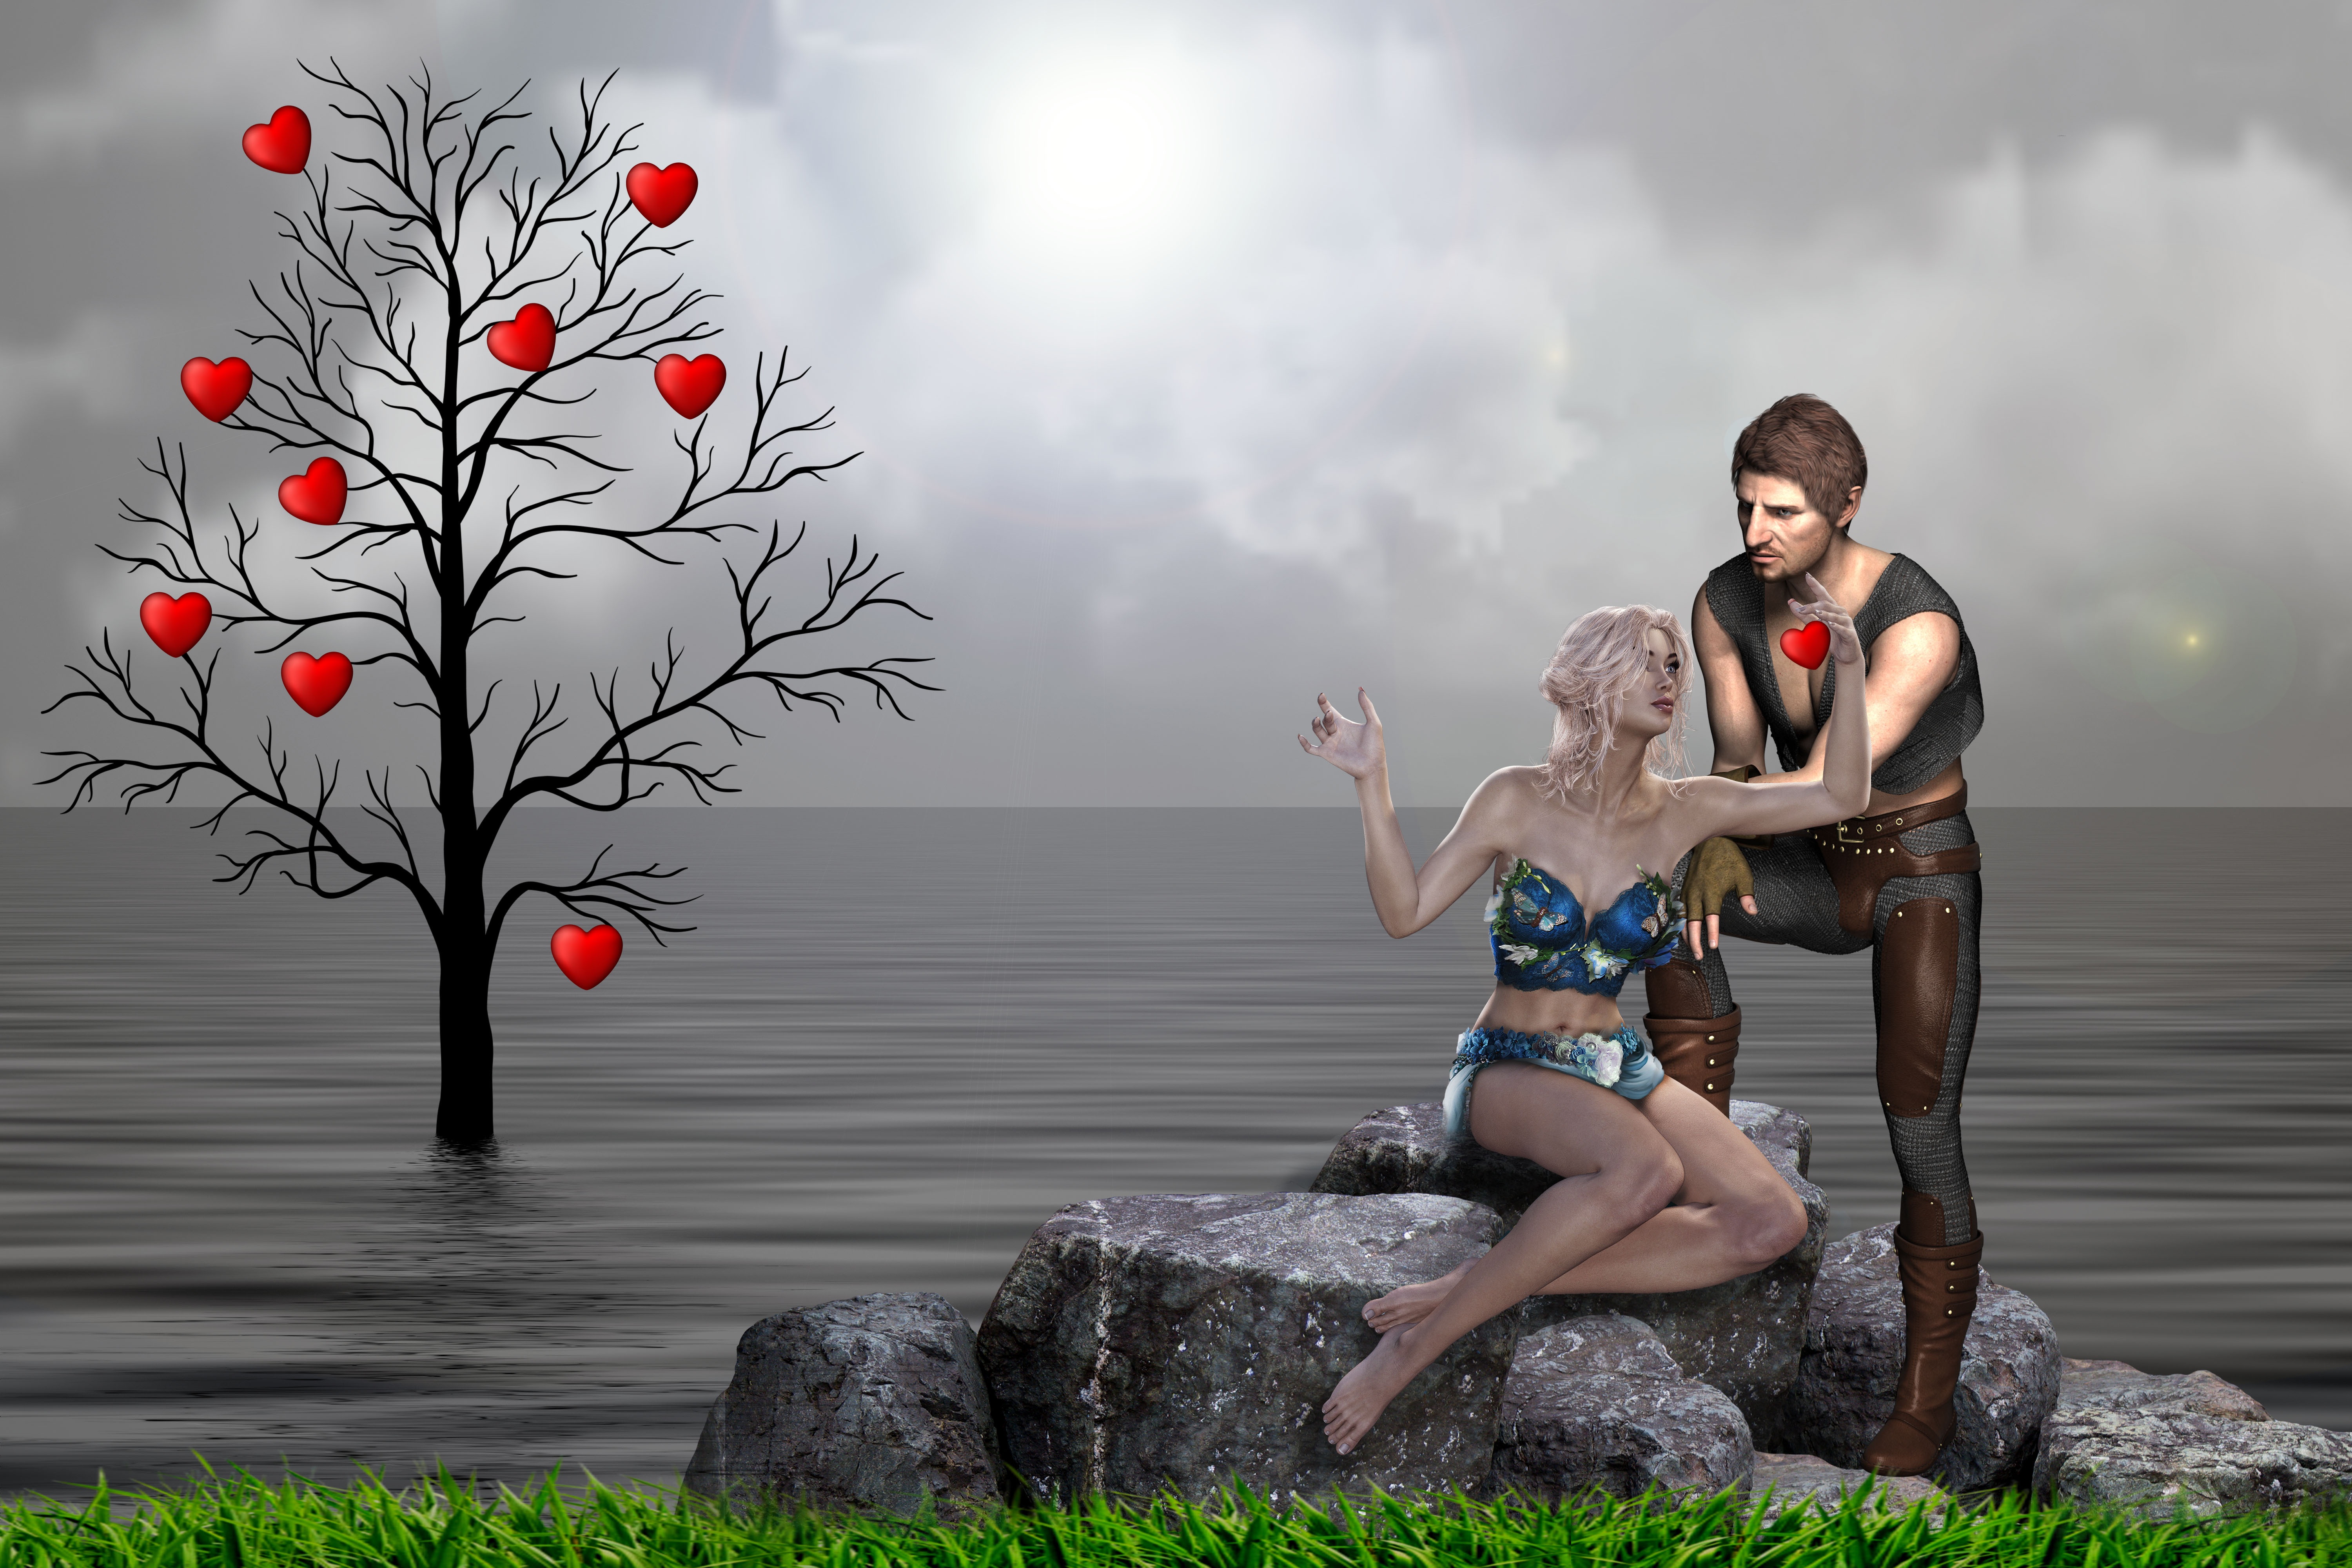
fantasy, design, love, romantic, water, tree, photography, girl, sky, plant, fun, spring, romance, sea, vacation, computer wallpaper